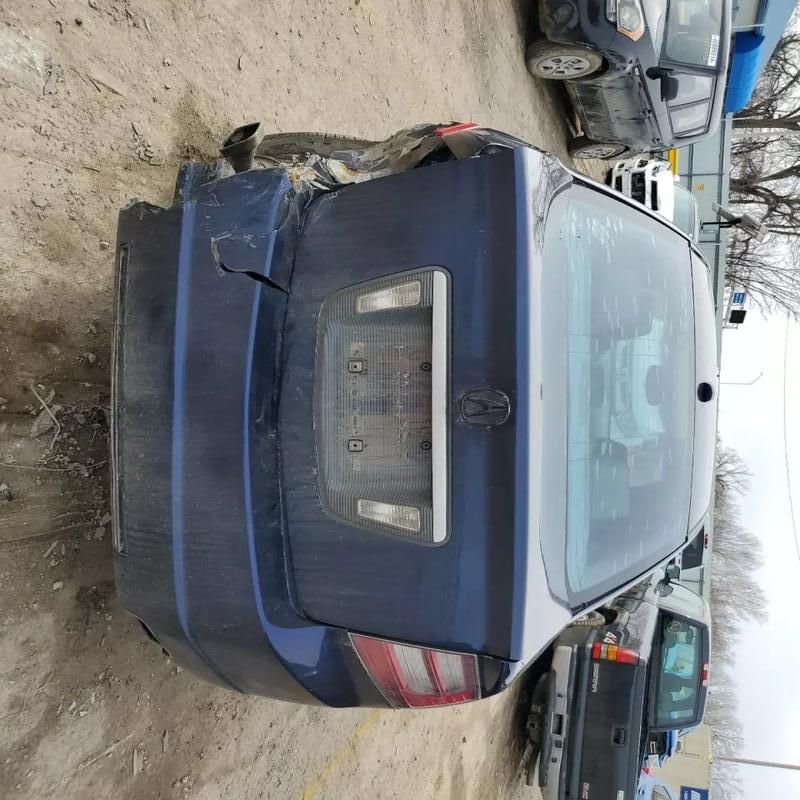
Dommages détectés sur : feu arrière gauche, pare-choc arrière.
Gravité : majeur